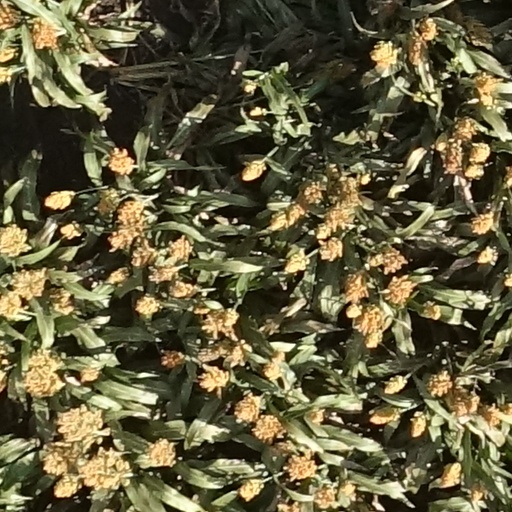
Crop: sorghum